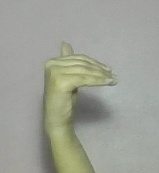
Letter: khaa